Destination X (2005)

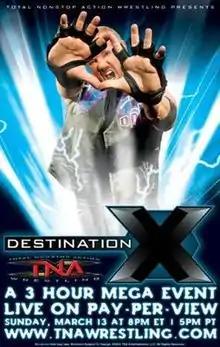
Promotional poster featuring Diamond Dallas Page

The 2005 Destination X was a professional wrestling pay-per-view (PPV) event produced by the Total Nonstop Action Wrestling (TNA) promotion, which took place on March 13, 2005 at the TNA Impact! Zone in Orlando, Florida. It was the first event under the Destination X chronology. Nine matches and two preshow matches were featured on the event's card.